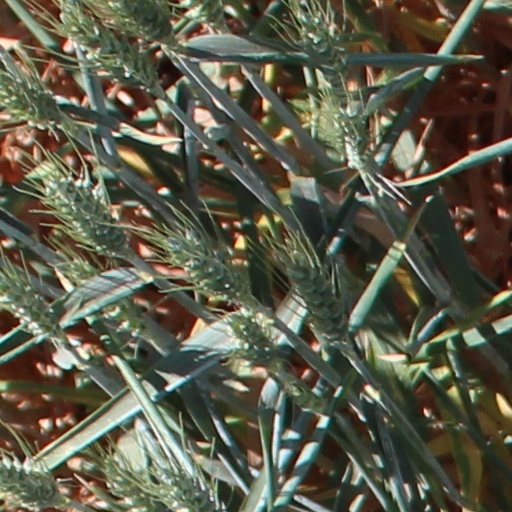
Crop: wheat